Boniface de Castellane

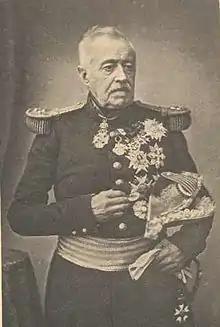
Marshal de Castellane, .

Boniface de Castellane entered the French army on the day of the coronation of Napoléon I of France (December 2, 1804) as an enlisted soldier in the 5th Light Infantry Regiment. In February 1806 he was promoted to 2nd lieutenant in the 7th Dragoons. The same month he was transferred to the 24th Dragoons with whom he served in the Kingdom of Naples. In 1808 de Castellane followed general Georges Mouton into Spain as an "aide-de-camp". When Napoléon returned to Germany in 1809, de Castellane followed and he fought in that campaign at Abensberg, Eckmühl, Ratisbon, Aspern-Essling and Wagram.